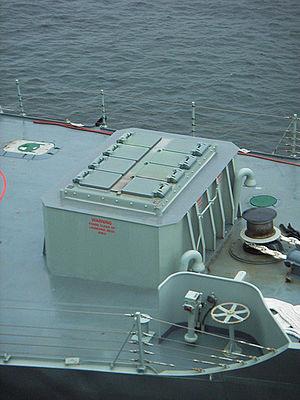
La classe Adelaide est une classe de six frégates construite en Australie et aux États-Unis pour le service de la marine royale australienne.